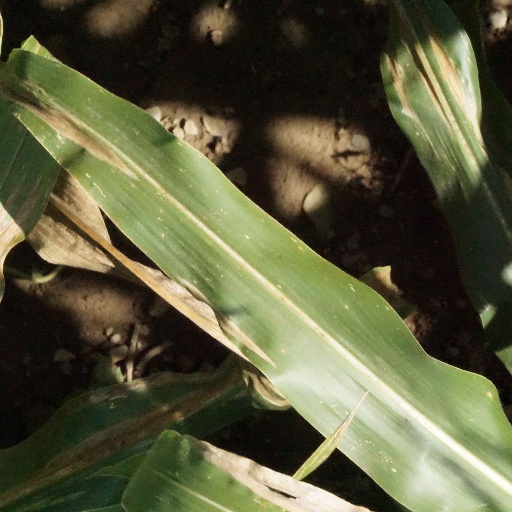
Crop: maize; corn